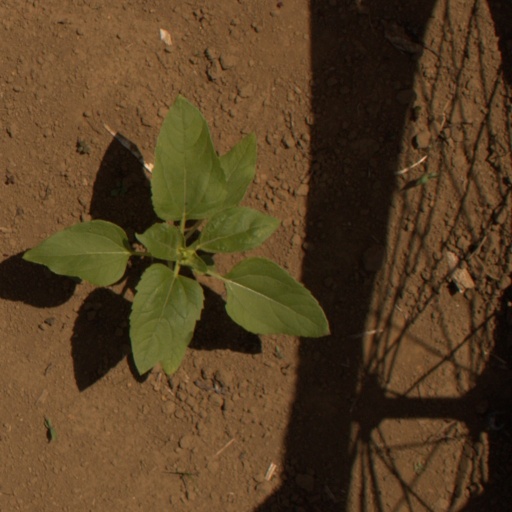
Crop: Jerusalem artichoke